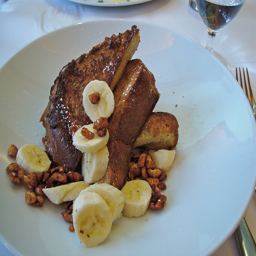
A plate topped with french toast with sliced bananas and walnuts.
A plate with fancy french toast and bananas on it.
Banana walnut french toast is piled on a plate.
a plate of meat and bananas on a table
Beans and sliced bananas surround a few slabs of meat.